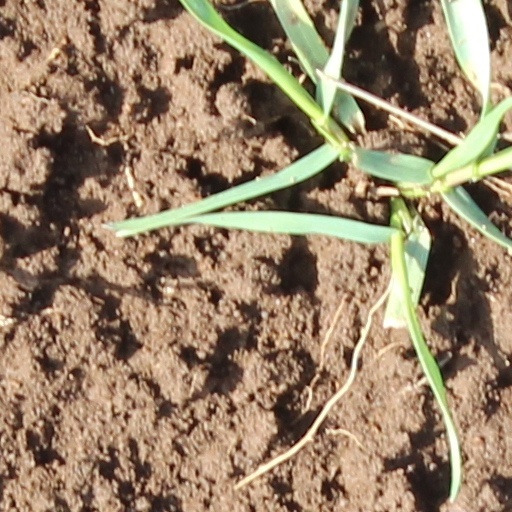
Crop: wheat